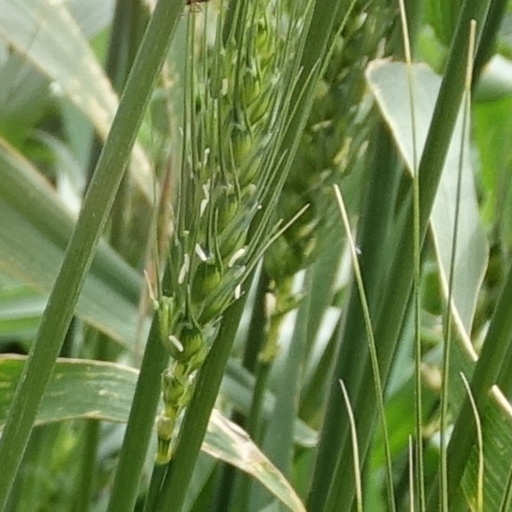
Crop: wheat